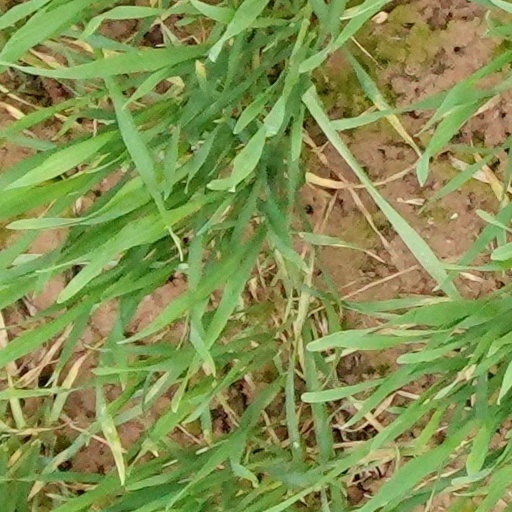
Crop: wheat